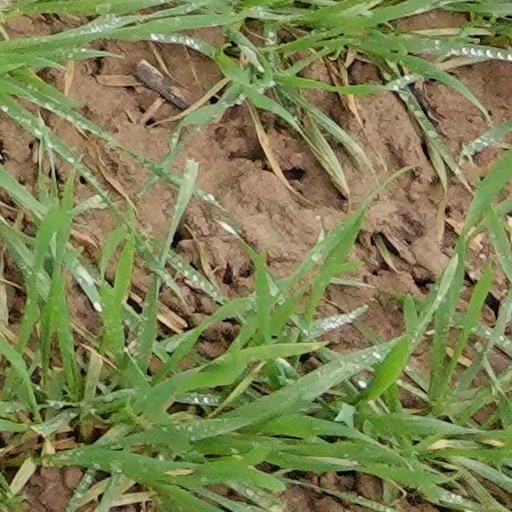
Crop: wheat